Sheaf (agriculture)

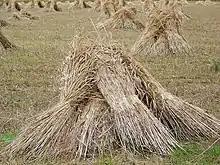
Wheat sheaves near King's Somborne. Here the individual sheaves have been put together into a stook ("stooked") to dry.

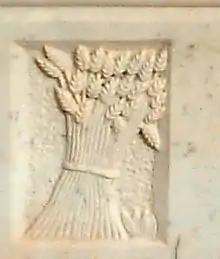
A sheaf of grain on a plaque

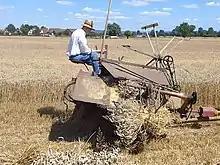
Sheafing machine

A sheaf (: sheaves) is a bunch of cereal-crop stems bound together after reaping, traditionally by sickle, later by scythe or, after its introduction in 1872, by a mechanical reaper-binder.